Efrén Llarena

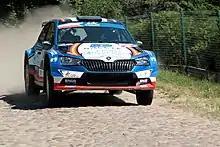
Rally Poland 2021, Llarena Efrén

In 2021, switching to a Škoda Fabia Rally2 evo, Llarena improved again by finishing second in the ERC behind ex-Volkswagen, Citroën and Hyundai works driver Andreas Mikkelsen. Remarkably, Llarena gained his first and only overall victory in 2021 although it was a non-championship event in Spain, the Rally de Tierra de Murchante.